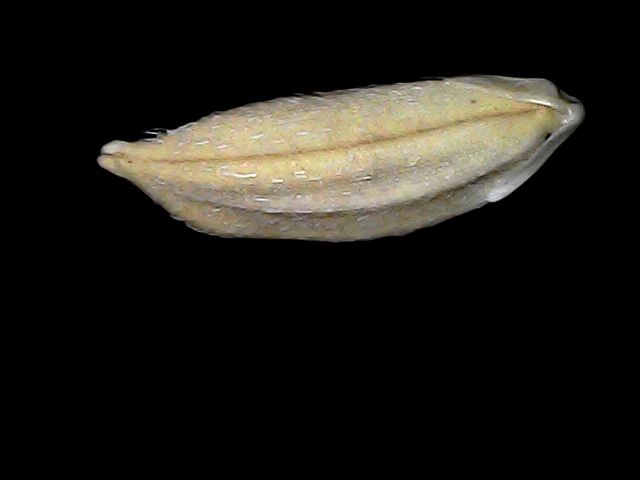
Rice variety: Bd34